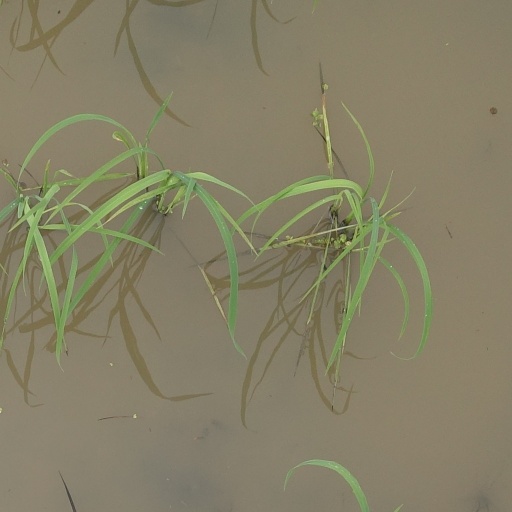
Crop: rice